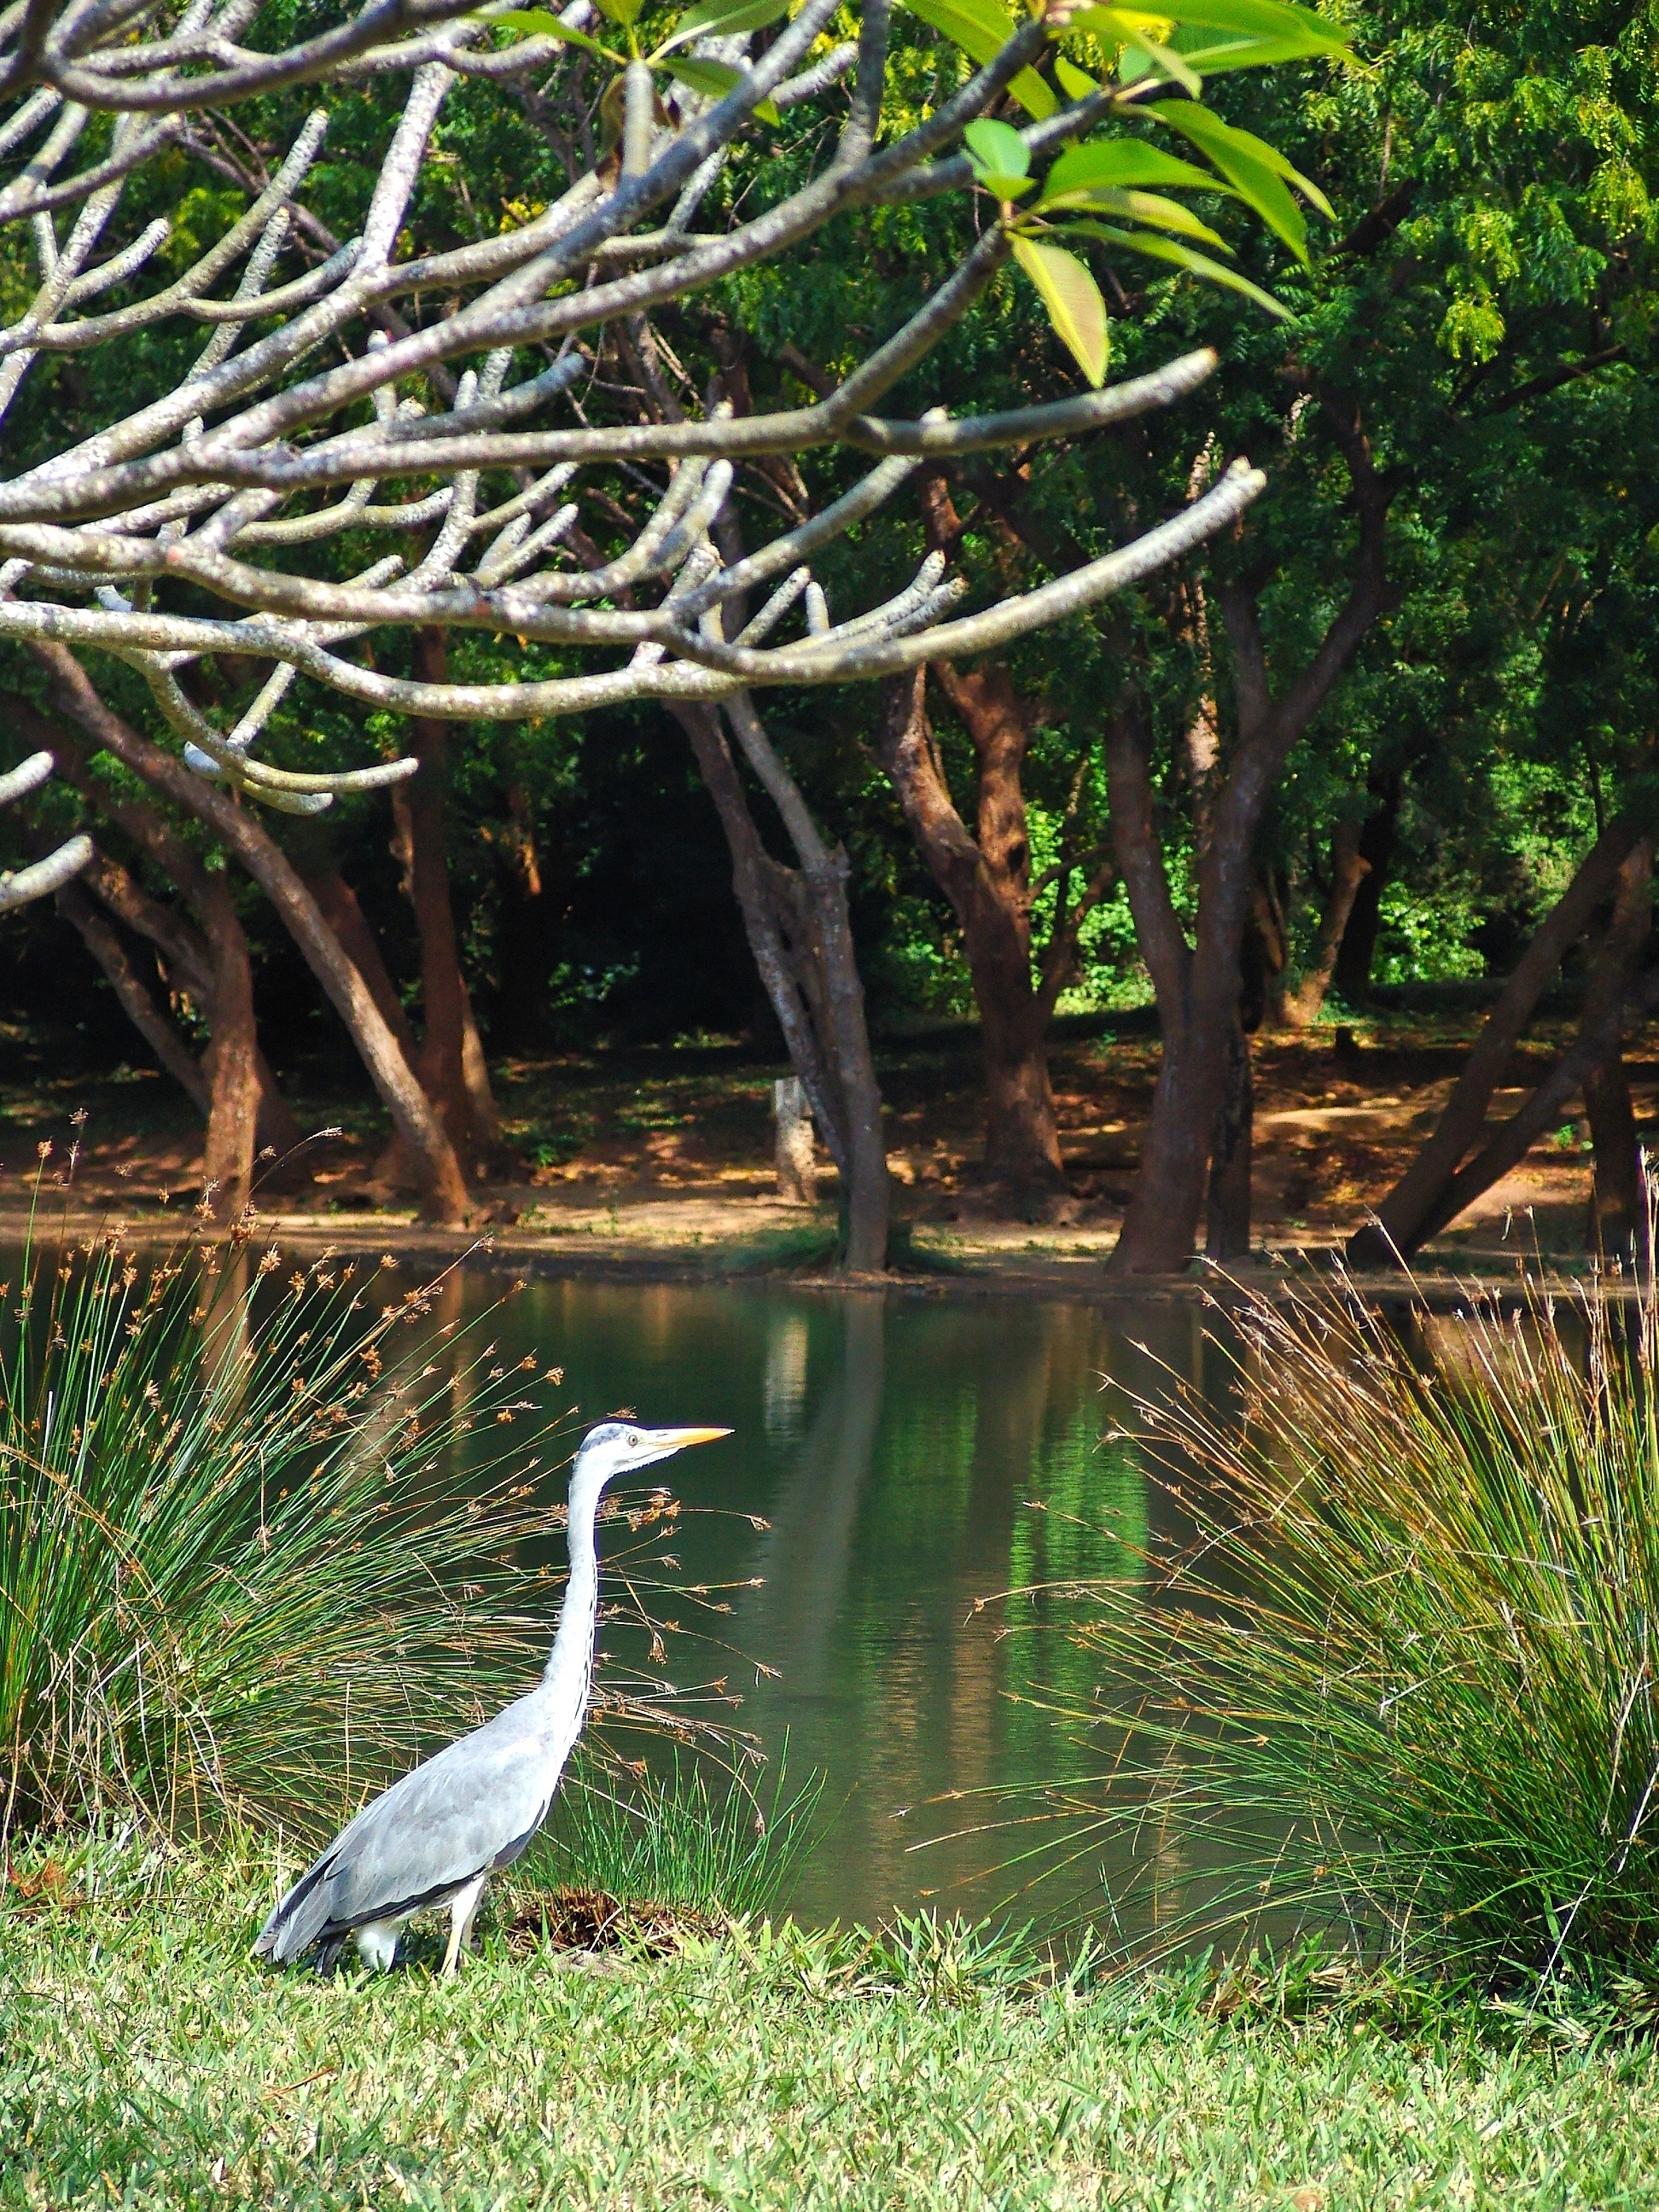
nature, swamp, branch, bird, pond, wildlife, zoo, jungle, africa, botany, garden, fauna, rainforest, wetland, crane, woodland, habitat, heron, ecosystem, kenya, natural environment